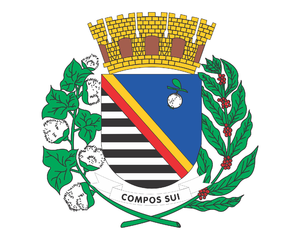
Araçatuba est une ville brésilienne de l'intérieur de l'État de São Paulo.